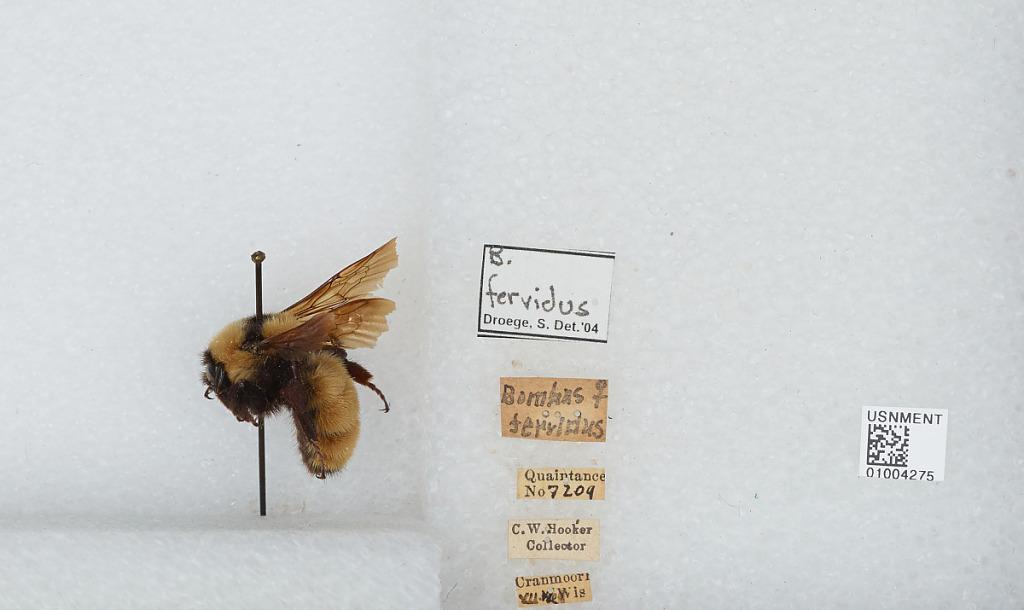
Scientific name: Bombus (Fervidobombus) fervidus fervidus (Fabricius)
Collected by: C. Hooker
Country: United States
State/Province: Wisconsin
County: Wood
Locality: Cranmoor
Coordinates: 44.3147, -90.0329
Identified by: Droege, S. W.